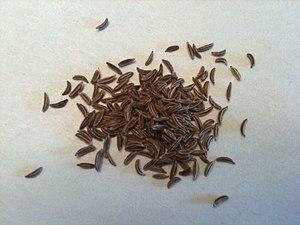
Graines de carvi